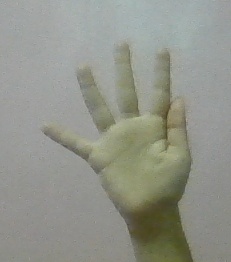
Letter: sheen